Drexler–Smalley debate on molecular nanotechnology

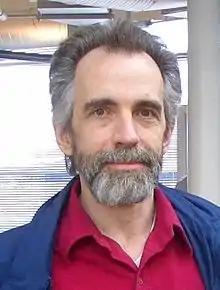
K. Eric Drexler developed and popularized the concept of nanotechnology and founded the field of molecular nanotechnology.

K. Eric Drexler is generally considered to have written the first scholarly paper on the topic of nanotechnology, and was a key figure in popularizing these concepts through several publications and advocacy work. Trained as an engineer, Drexler was inspired by a then-obscure 1959 talk by physicist Richard Feynman called "There's Plenty of Room at the Bottom", which posited that it should be physically possible to manipulate individual atoms using top-down engineering methodologies. Drexler was also inspired by recent advances in molecular biology, such as recombinant DNA technology. In a 1981 publication in "Proceedings of the National Academy of Sciences", considered to be the first journal article on nanotechnology, he argued that biological systems such as the ribosome were already capable of building molecules atom-by-atom, and that artificial machines with this capability could also be constructed. Drexler published two books on nanotechnology: "Engines of Creation" in 1986, which was intended for the public, and the technical work "Nanosystems" in 1992. He also co-founded the Foresight Institute, a public interest group devoted to increasing public awareness and information about molecular nanotechnology.